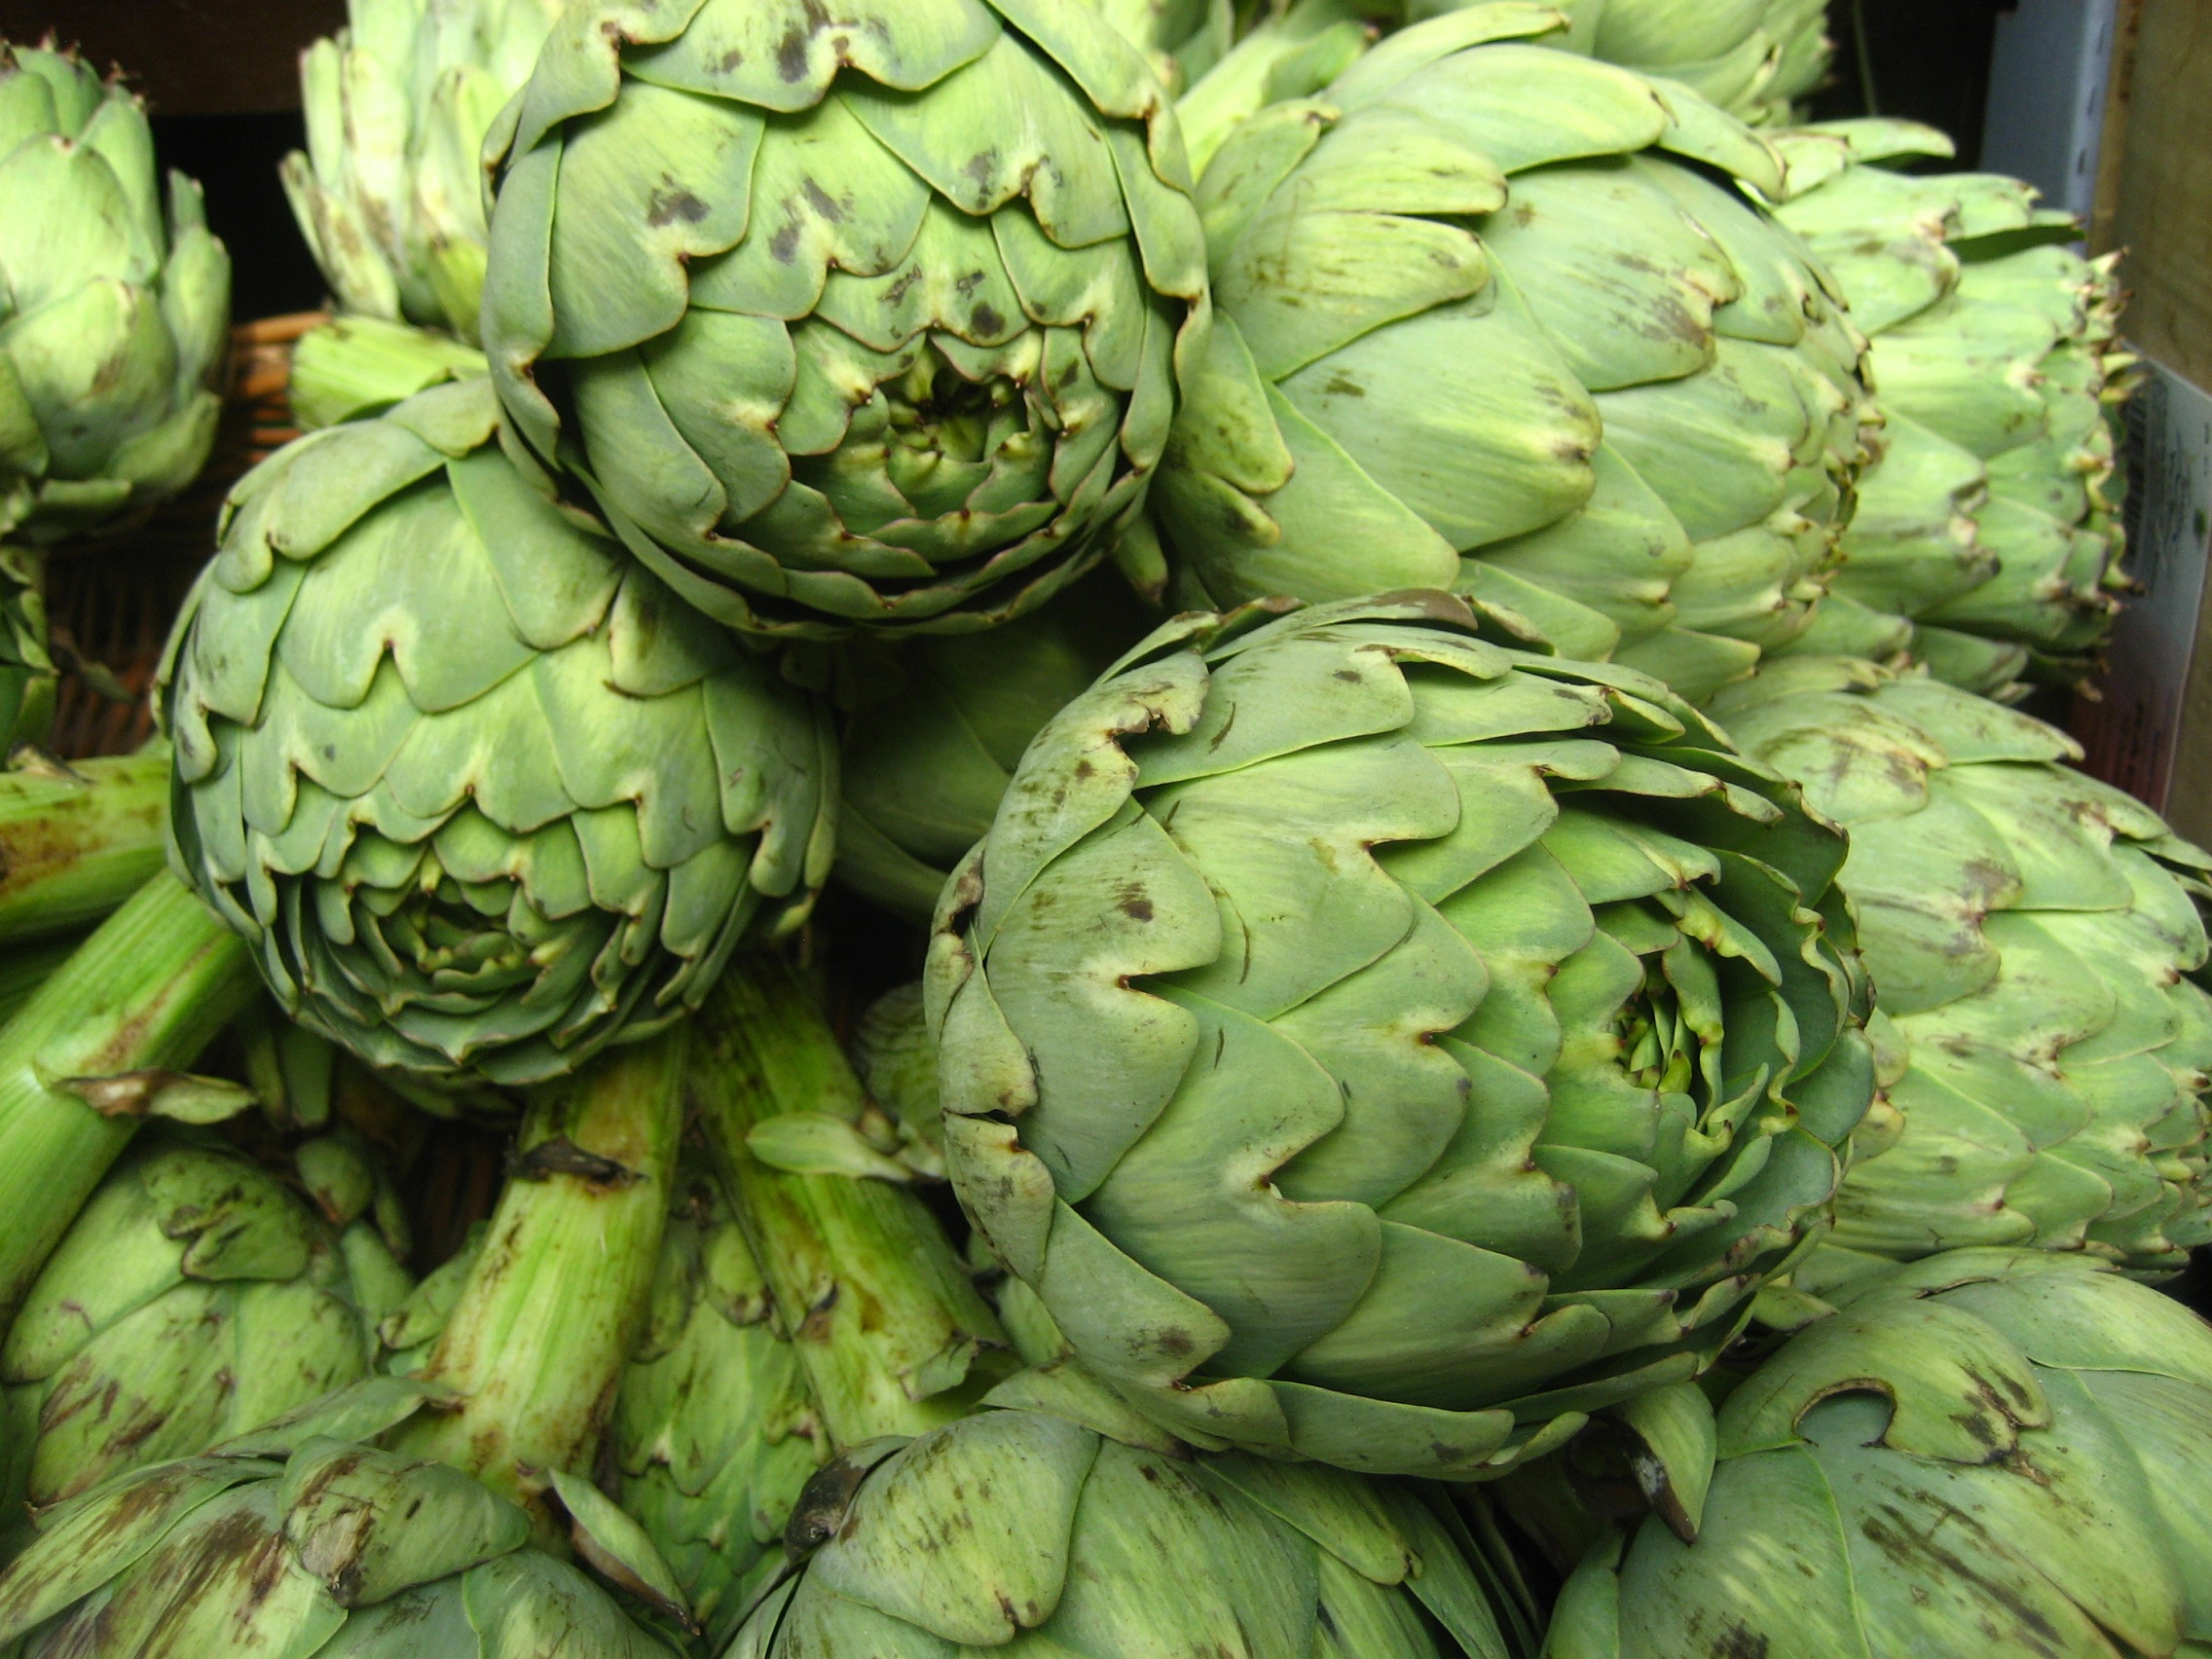
nature, plant, flower, food, green, produce, vegetable, botany, artichoke, thistle, flowering plant, daisy family, artichokes, asterales, land plant, artichoke thistle